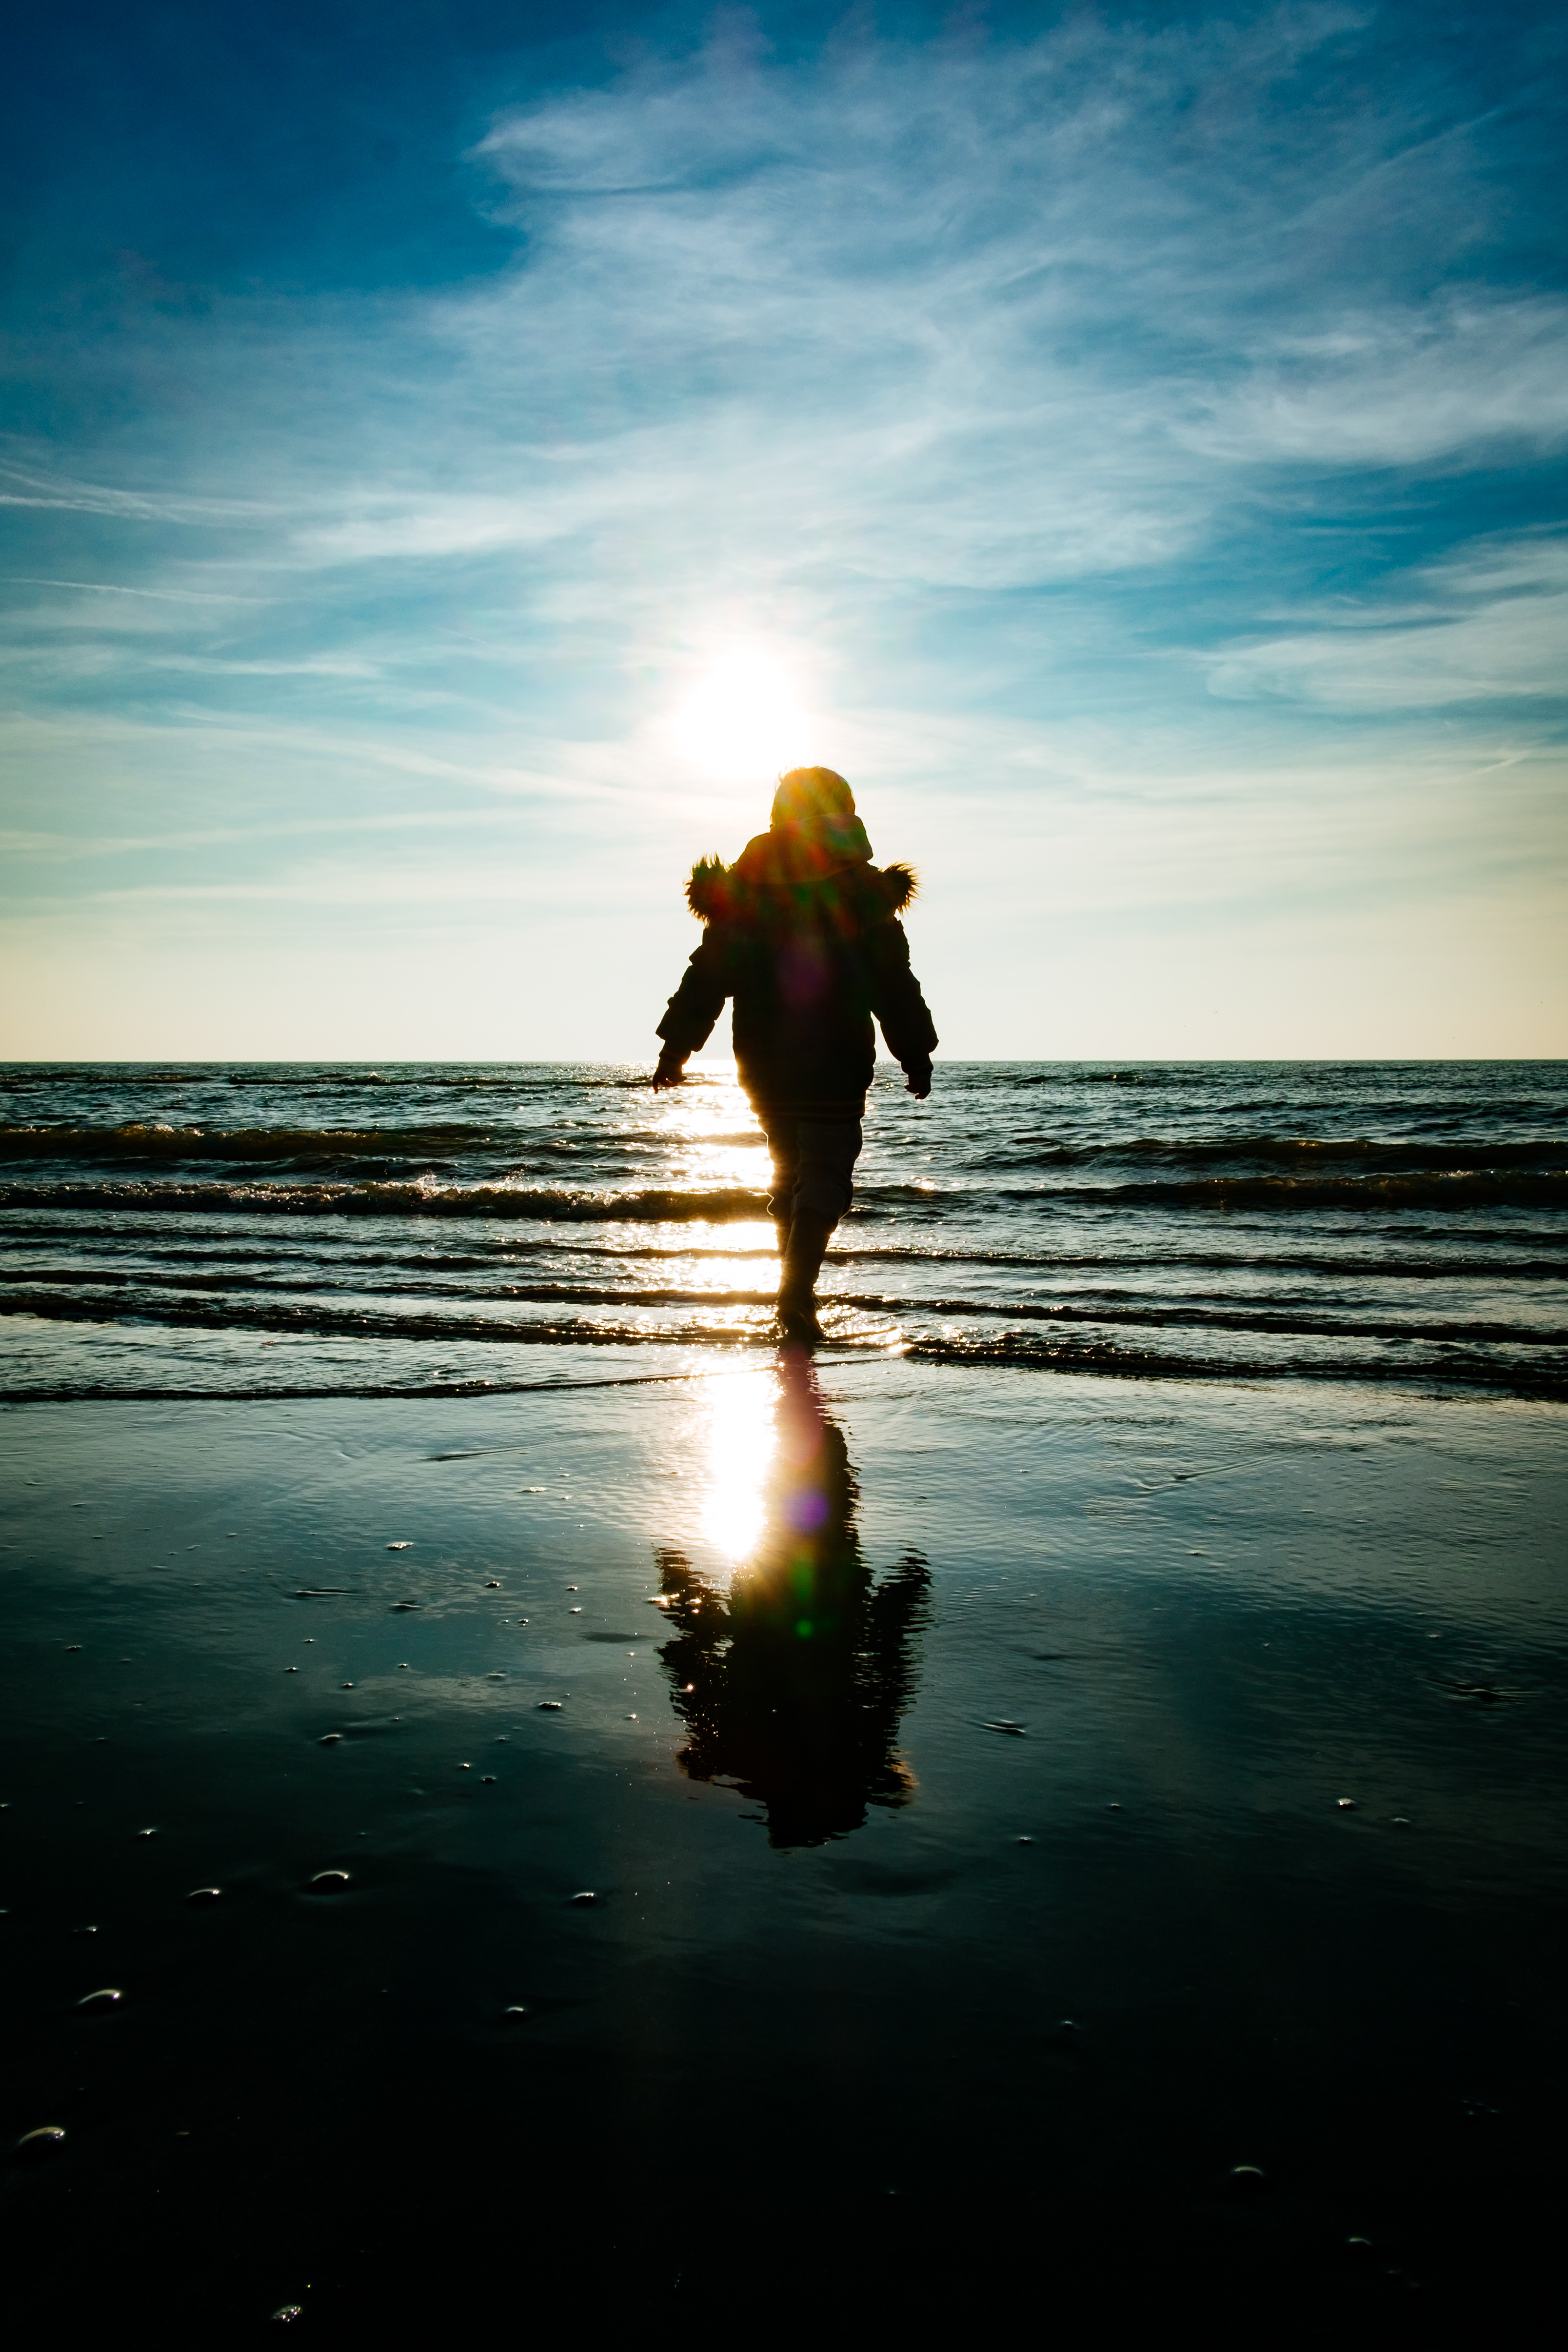
beach, sea, coast, water, ocean, horizon, cloud, sky, sun, sunset, sunlight, morning, shore, wave, kid, reflection, child, seashore, clouds, oceanshore